Radio Free Albemuth (film)

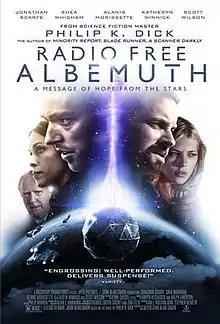
Theatrical release poster

Radio Free Albemuth is a 2010 American film adaptation of the dystopian novel "Radio Free Albemuth" by author Philip K. Dick, which was written in 1976 and published posthumously in 1985. The film is written, directed, and produced by John Alan Simon and stars Jonathan Scarfe and Shea Whigham.